Raiden Fighters

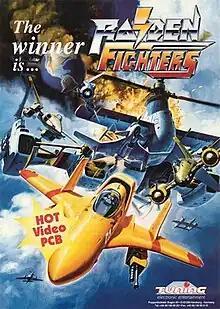

is a 1996 vertical-scrolling shooter arcade game developed and published by Seibu Kaihatsu. It is followed by the sequel, "Raiden Fighters 2: Operation Hell Dive". This game introduced new game mechanics that separate it from the original "Raiden" series.